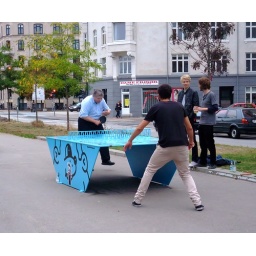
Playing table tennis in the street